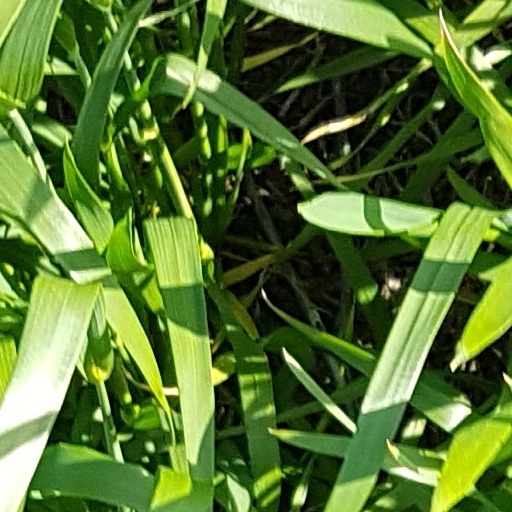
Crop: wheat